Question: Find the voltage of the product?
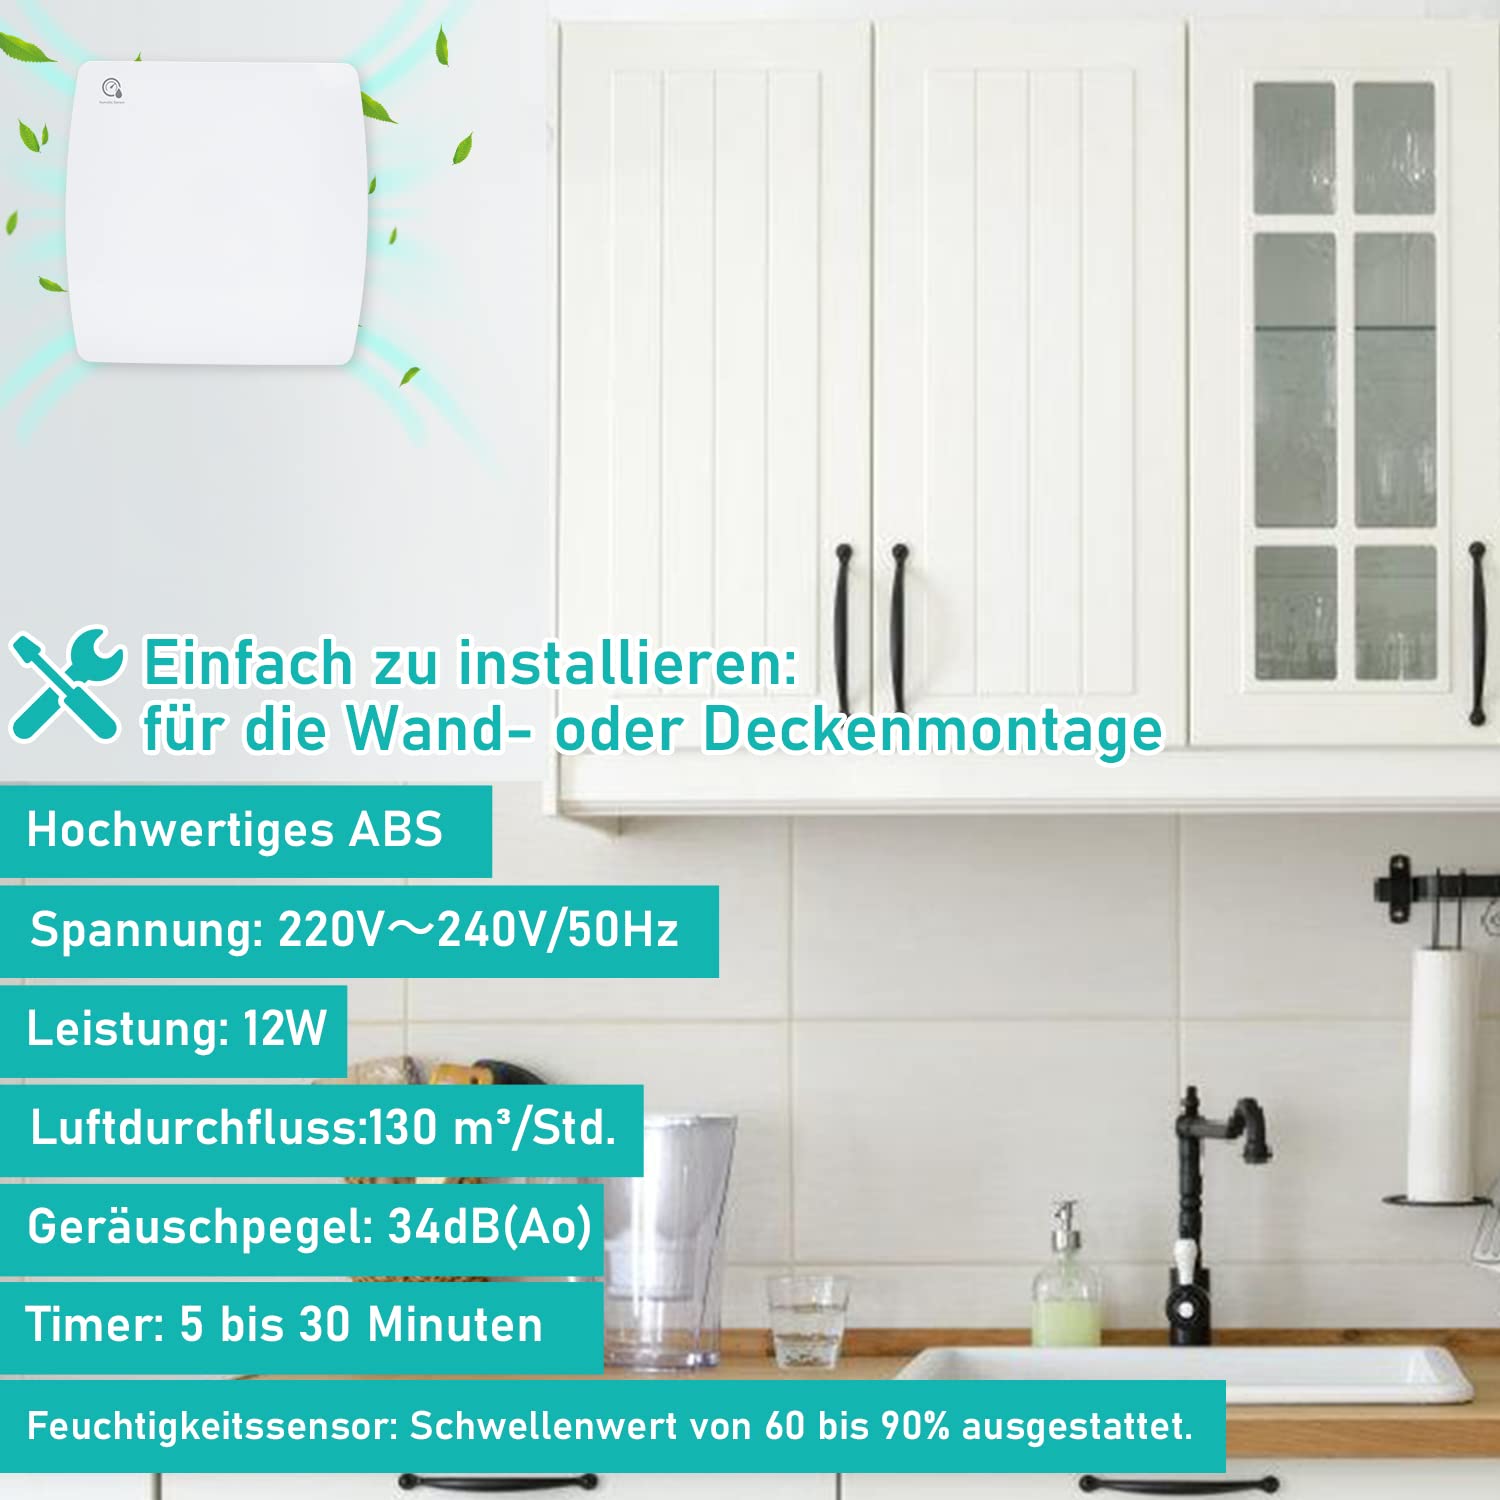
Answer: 240.0 volt